Exploradores de España

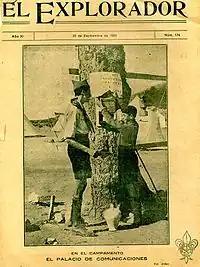
A cover of the magazine "El Explorador" (1923).

Mariano de la Paz Gómez y Rodríguez, doctor in Law and in Philosophy and Literature. He joined the Exploradores de España in 1914 and was recorded as commander of the Linares Troop in 1919. He was local commissioner of Linares and provincial of Córdoba, and president of the Federación de Exploradores del Norte Andaluz. He was very fond of natural sciences and archaeology, he was also taxidermist and writer, among his works are "La Propiedad privada en las guerras marítimas" (T. Fortanet, 1905) and "Estudio histórico sobre la religión del imperio de los Incas" (T. Fortanet, 1907). He received the ""Lobo de Plata"" on 1 July 1934, supported by the councils of Linares, Águilas, Centenillo, Málaga, Córdoba and Madrid. He had a habit of inviting nearby troops of exploradores to his spacious estate. The "Museo de Ciencias Naturales" that bears his name remains in Linares.